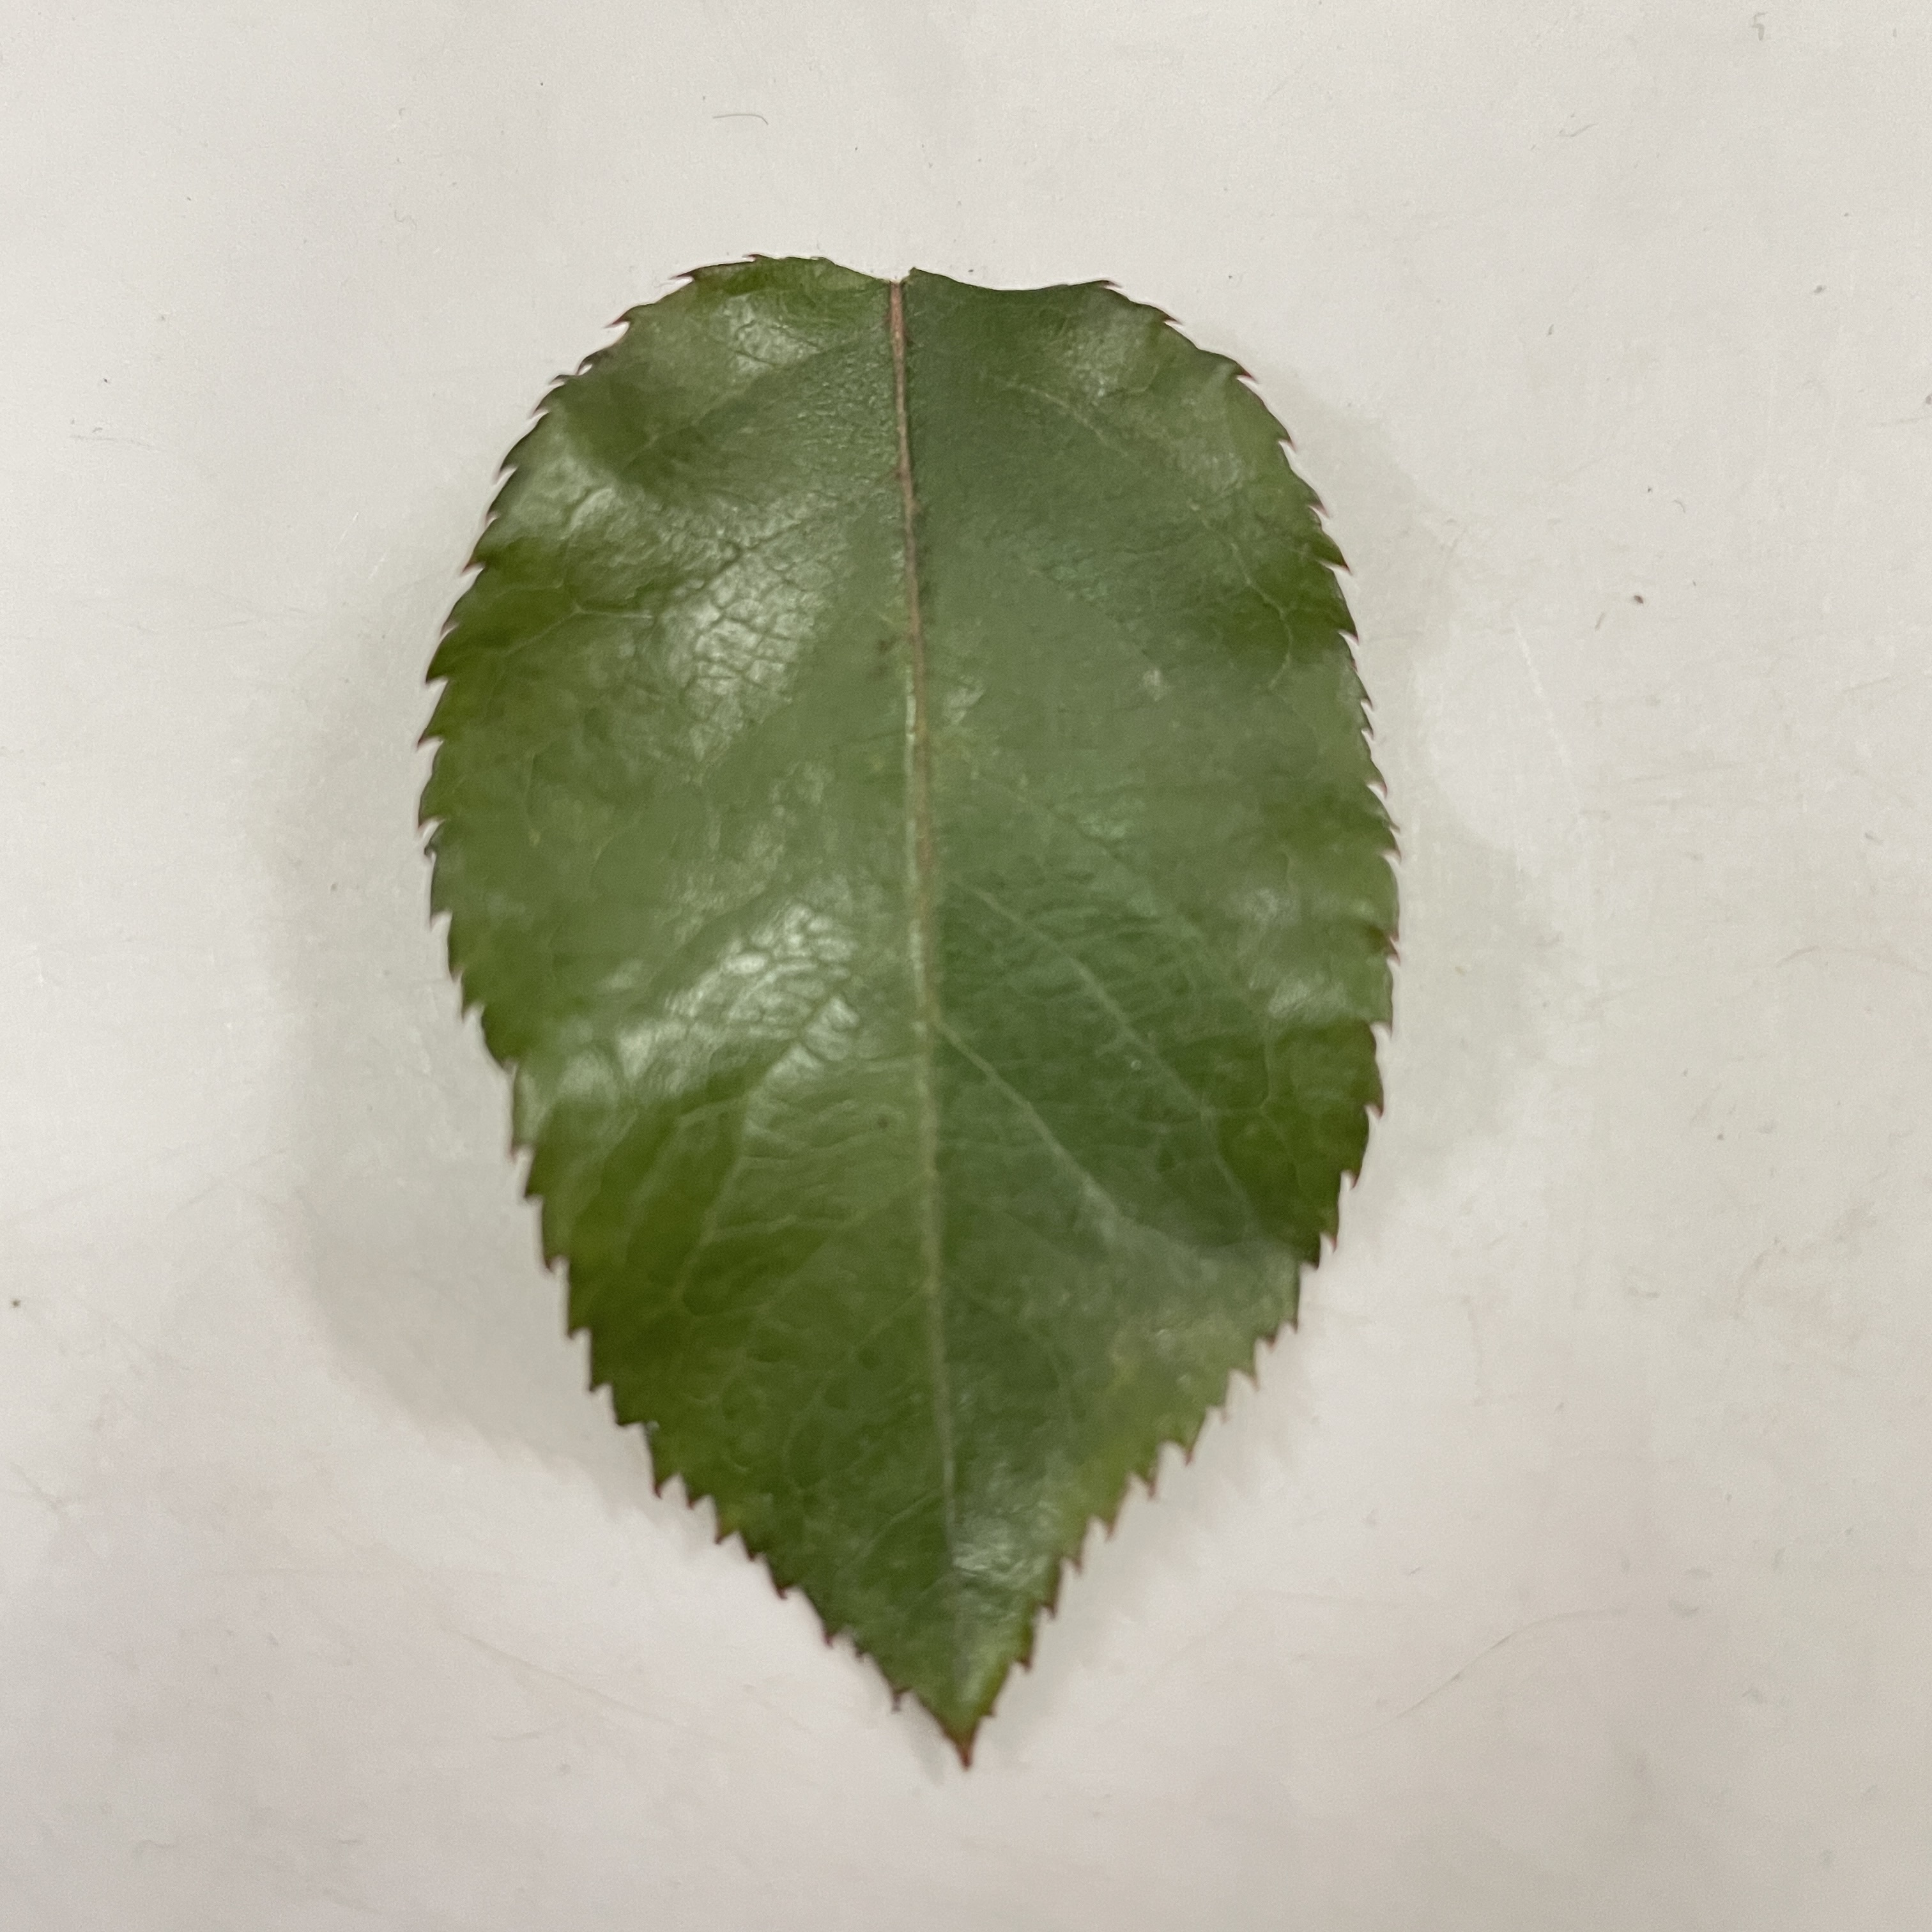
Label: Healthy Leaf